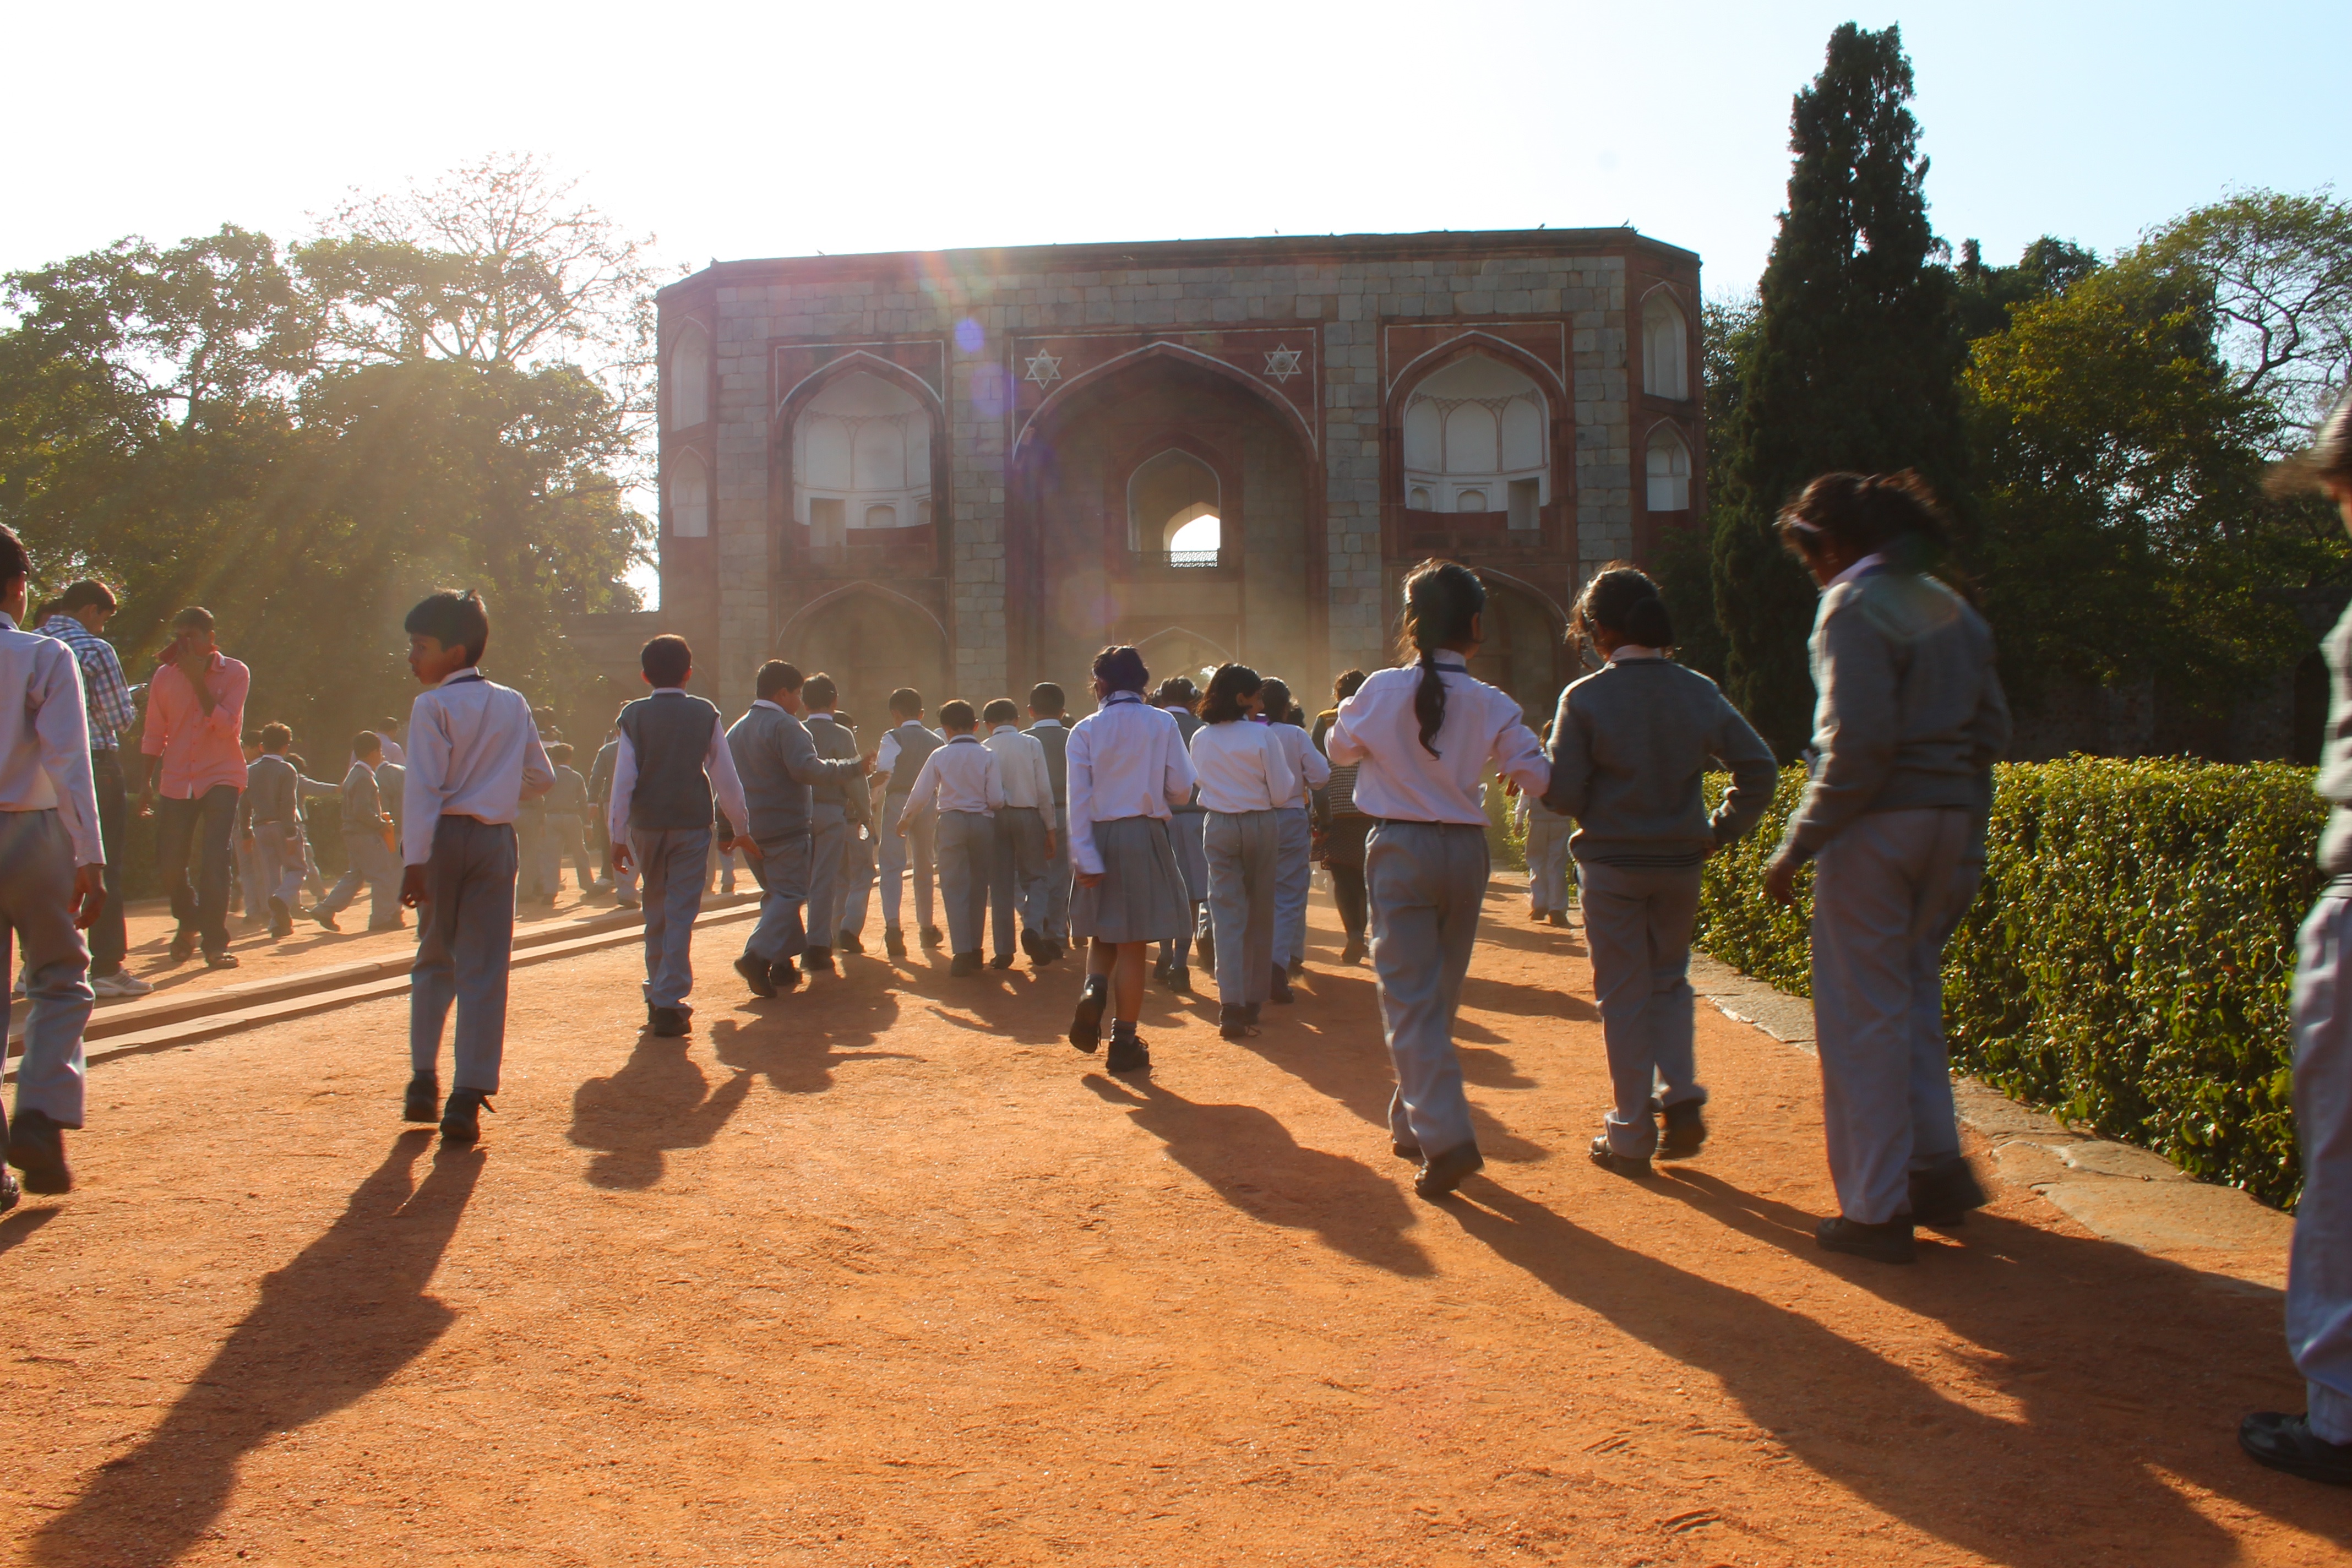
community